Answer in natural language. Which object is closer to blurry image (highlighted by a red box), bin (highlighted by a blue box) or black modern high-back chair (highlighted by a green box)? Choose between the following options: black modern high-back chair (highlighted by a green box) or bin (highlighted by a blue box)
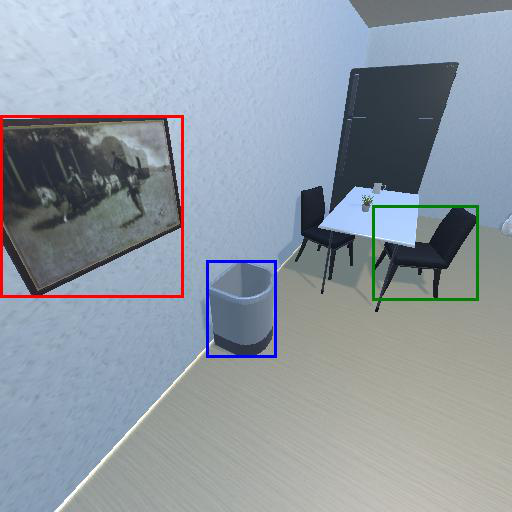
<answer>bin (highlighted by a blue box)</answer>